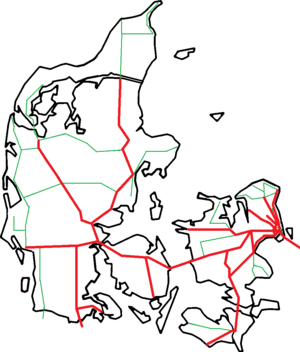
DSB / Historie / 2000-
DSB-betjente strækninger (med rød) i 2020.
Statsvirksomheden DSB er en selvstændig offentlig virksomhed, der driver persontrafik på statens jernbanenet, og som er ejet 100 % af Transport-, Bygnings- og Boligministeriet. DSB opstod i 1885, efter staten i 1867 under navnet De jysk-fynske Statsbaner overtog det private selskab Det Danske Jernbanedriftselskab og i 1880 det ligeledes privatejede Det Sjællandske Jernbaneselskab.